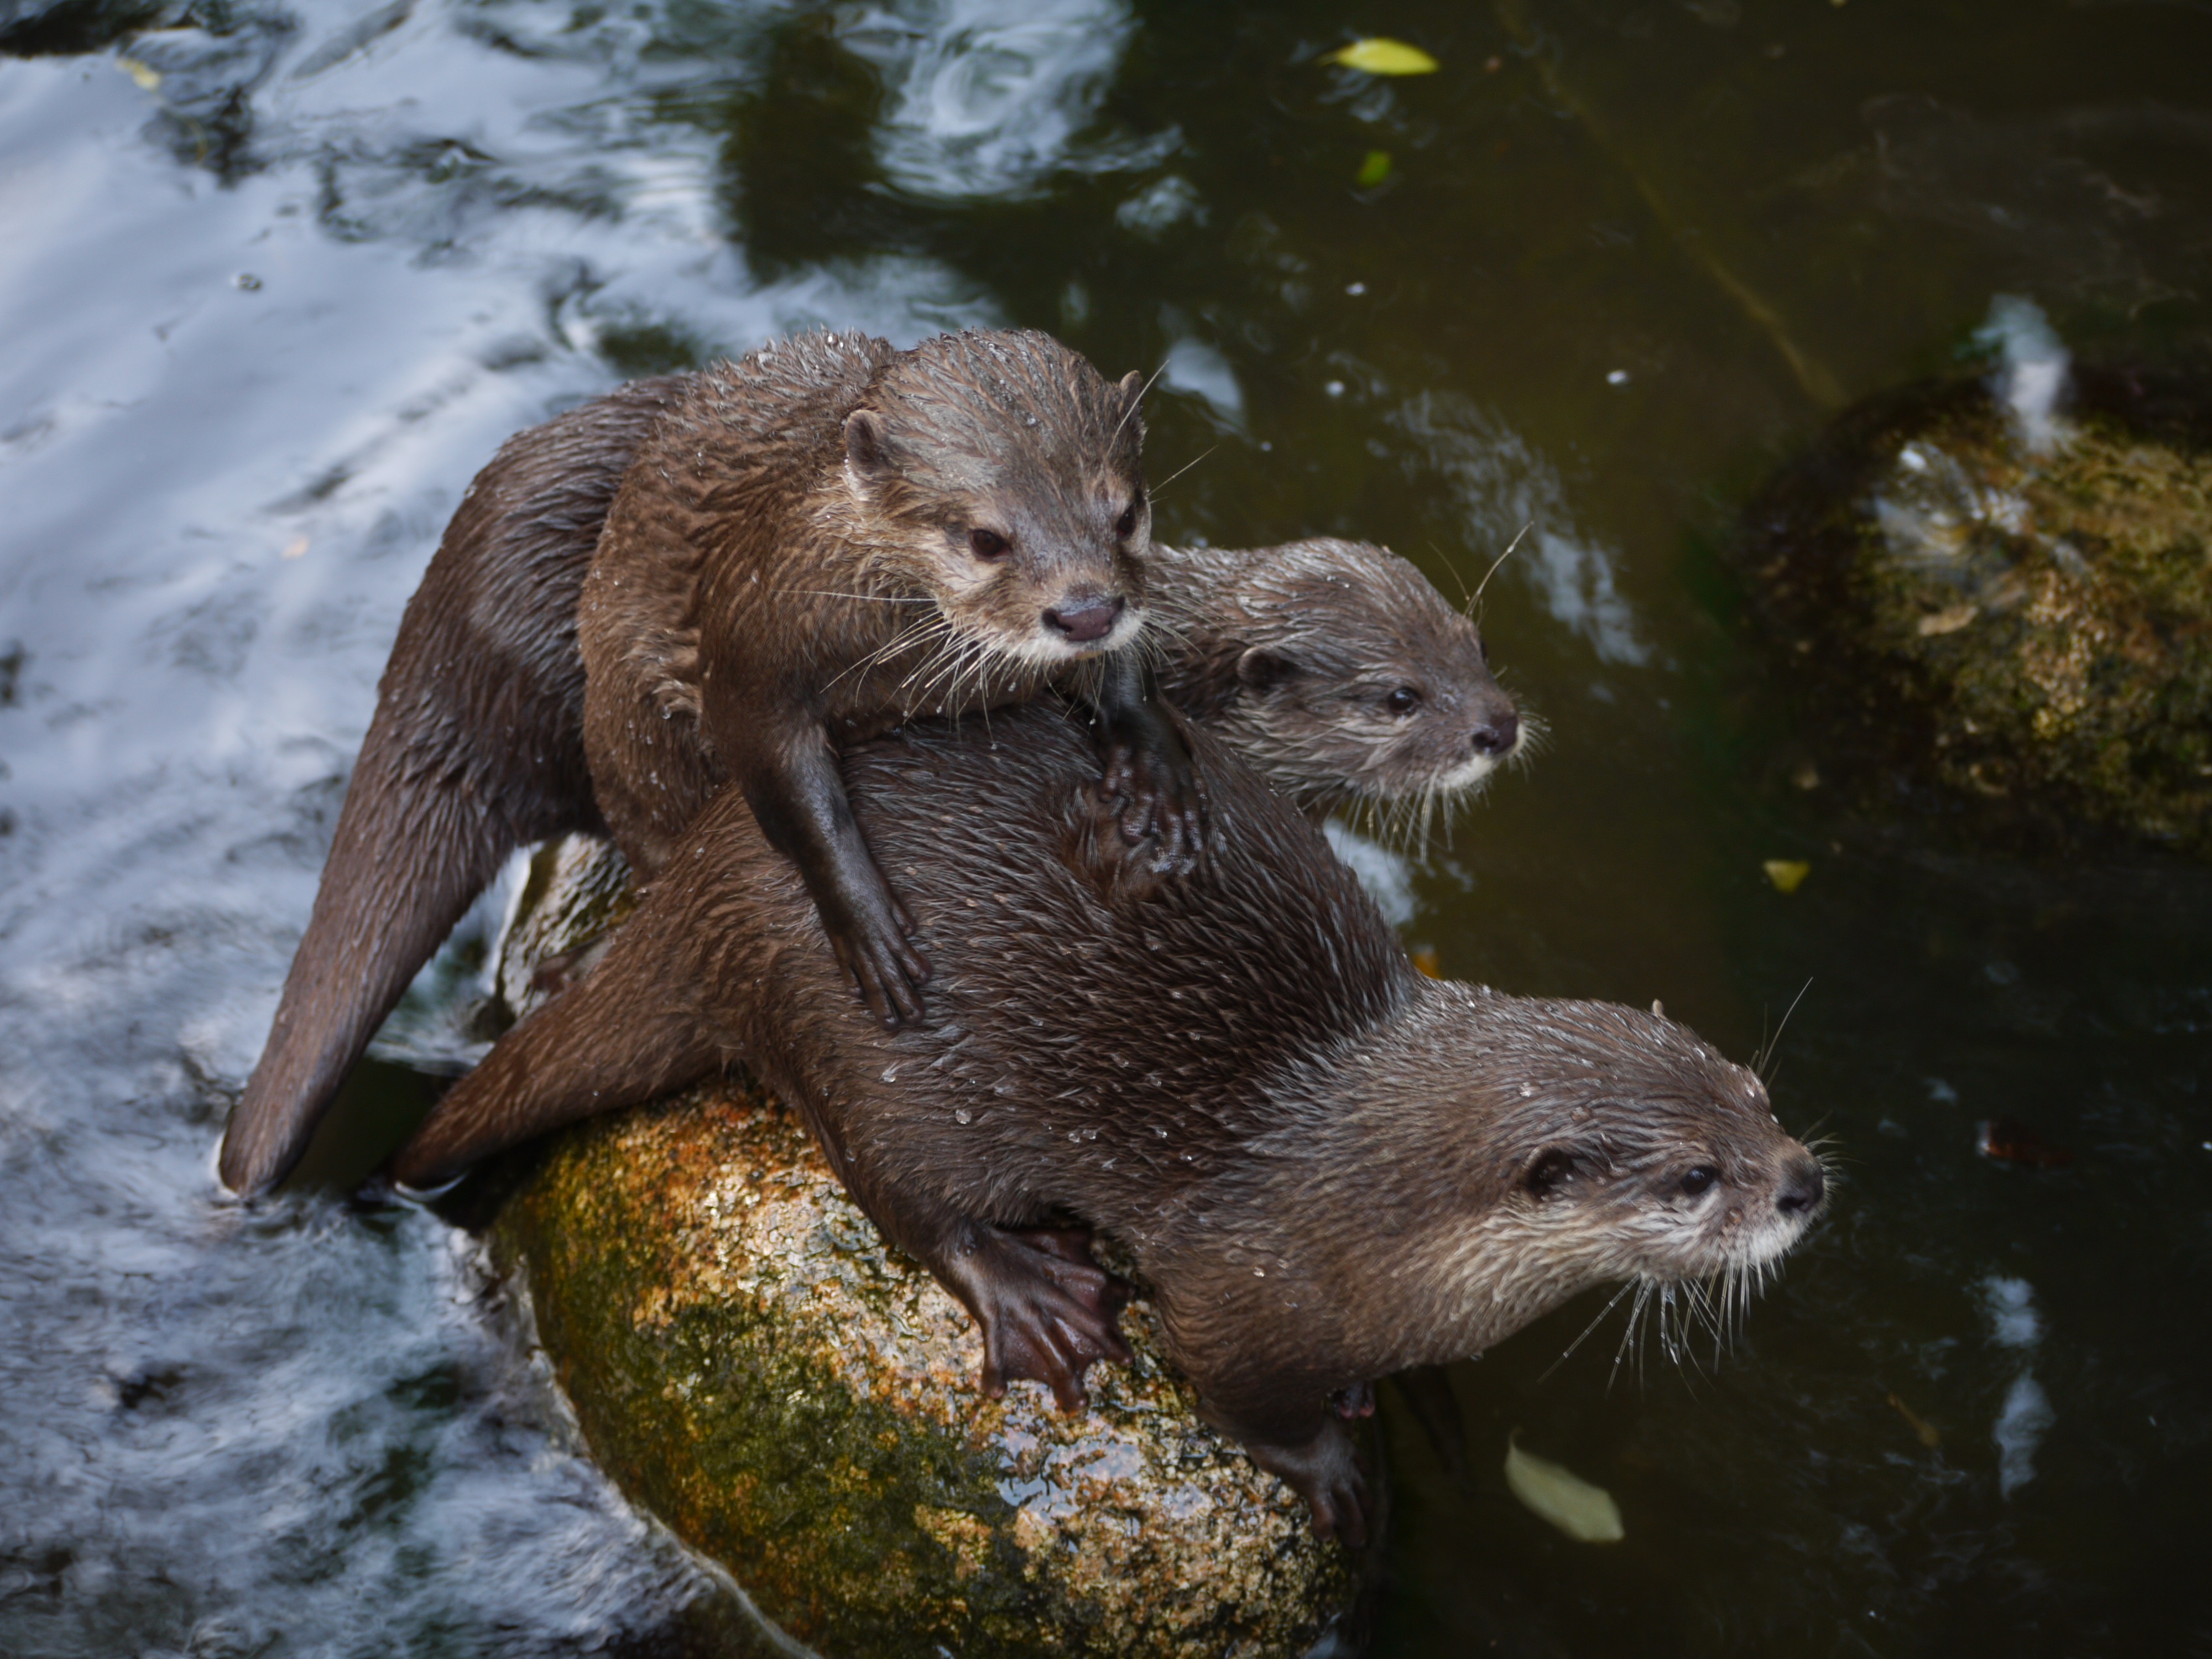
wildlife, mammal, fauna, family, friends, vertebrate, otter, mink, snuggle, sea otter, mustelidae, clawed otter